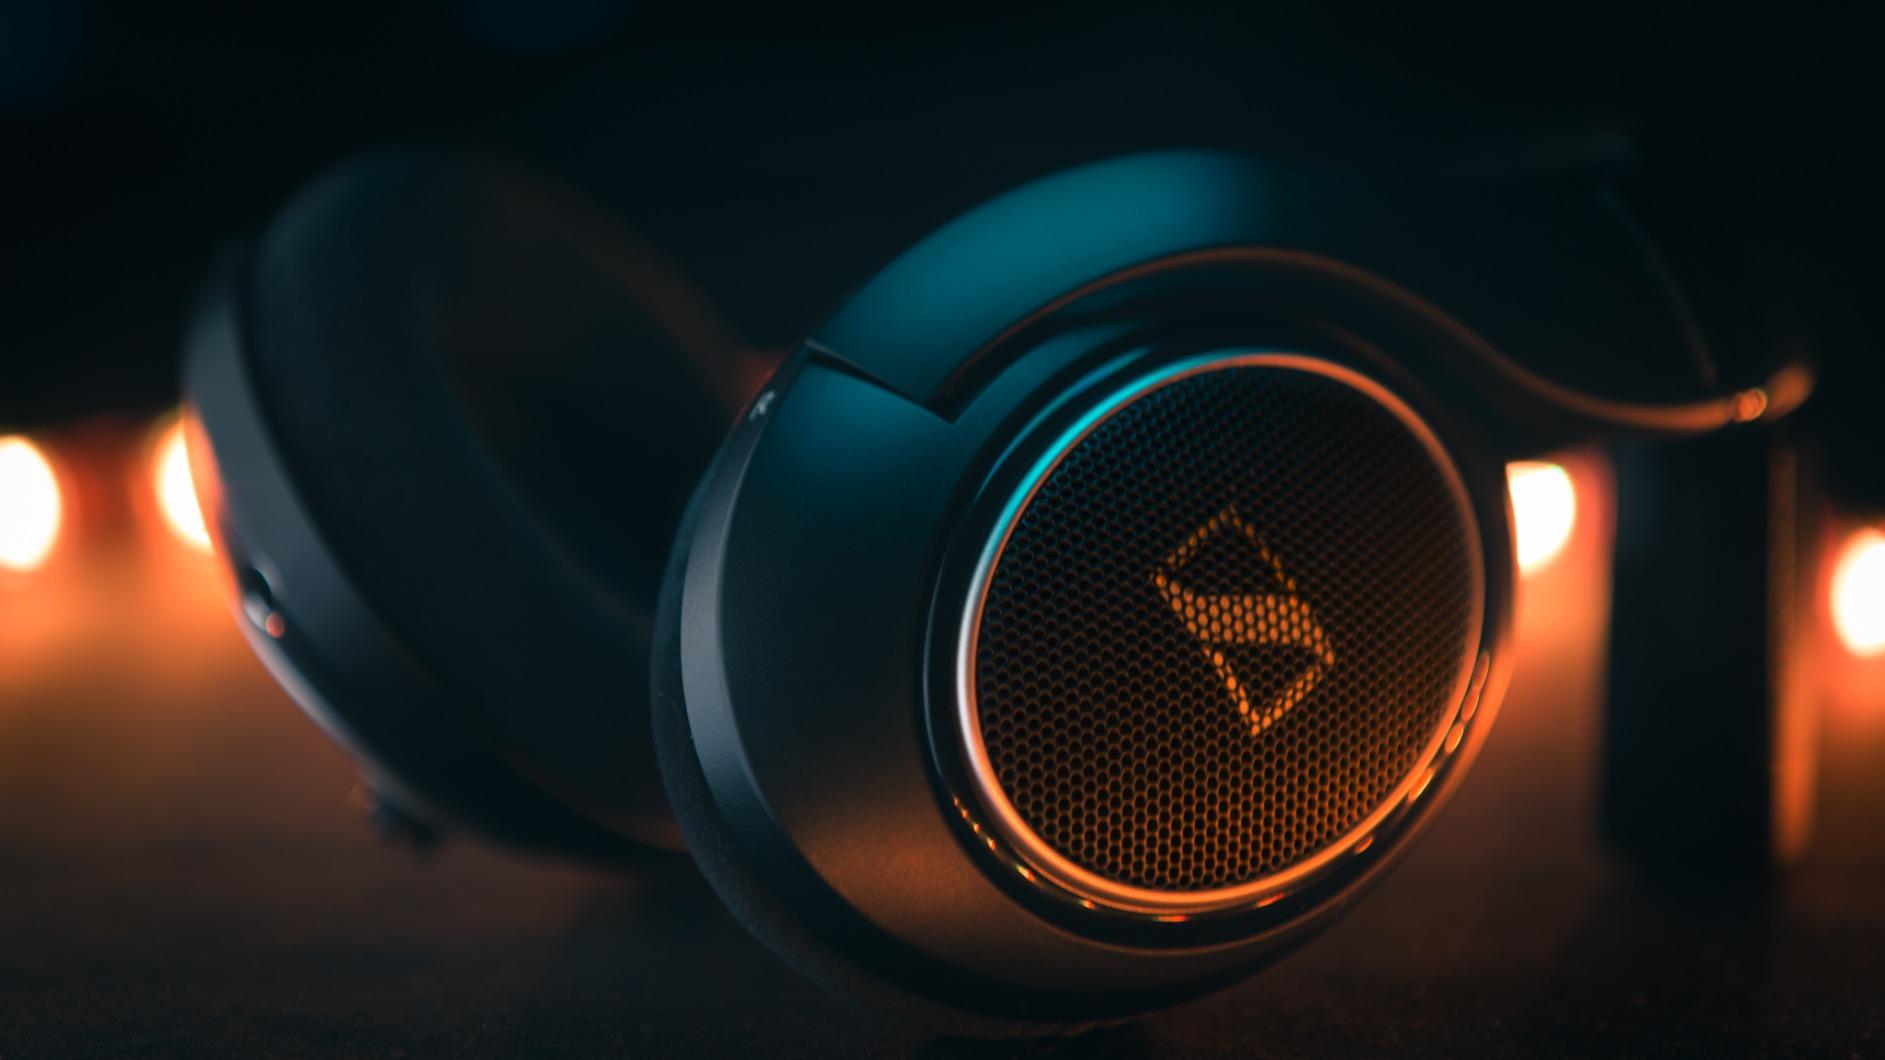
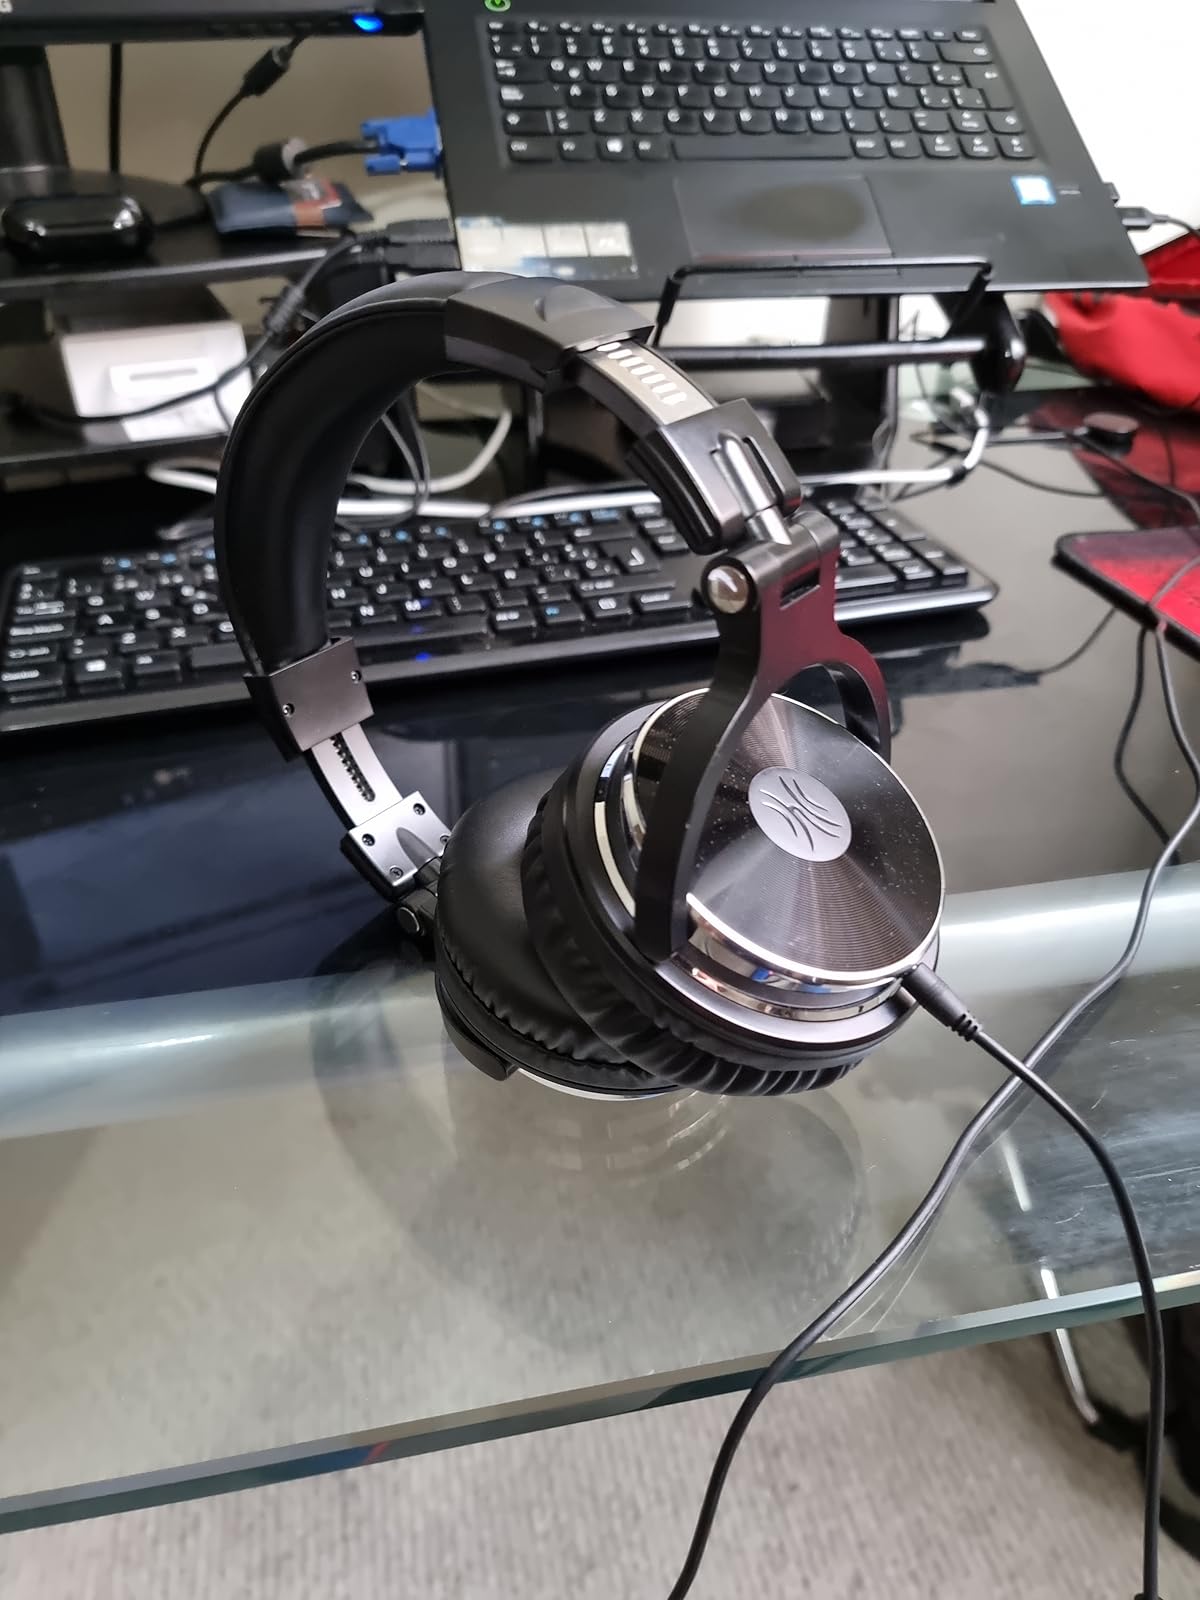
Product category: headphones
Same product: no